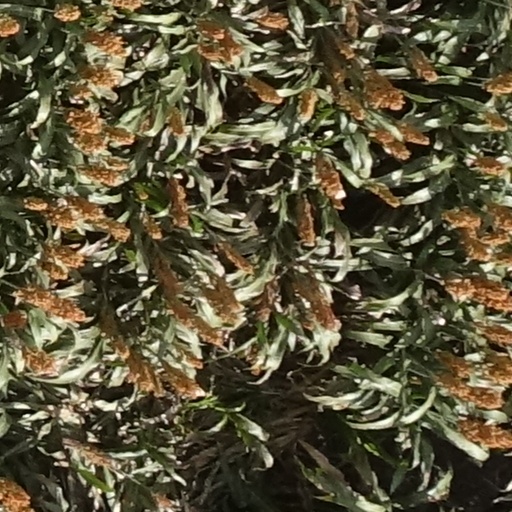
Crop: sorghum